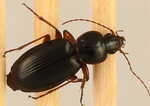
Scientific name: Synuchus impunctatus
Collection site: Harvard Forest & Quabbin Watershed NEON (HARV), plot HARV_005